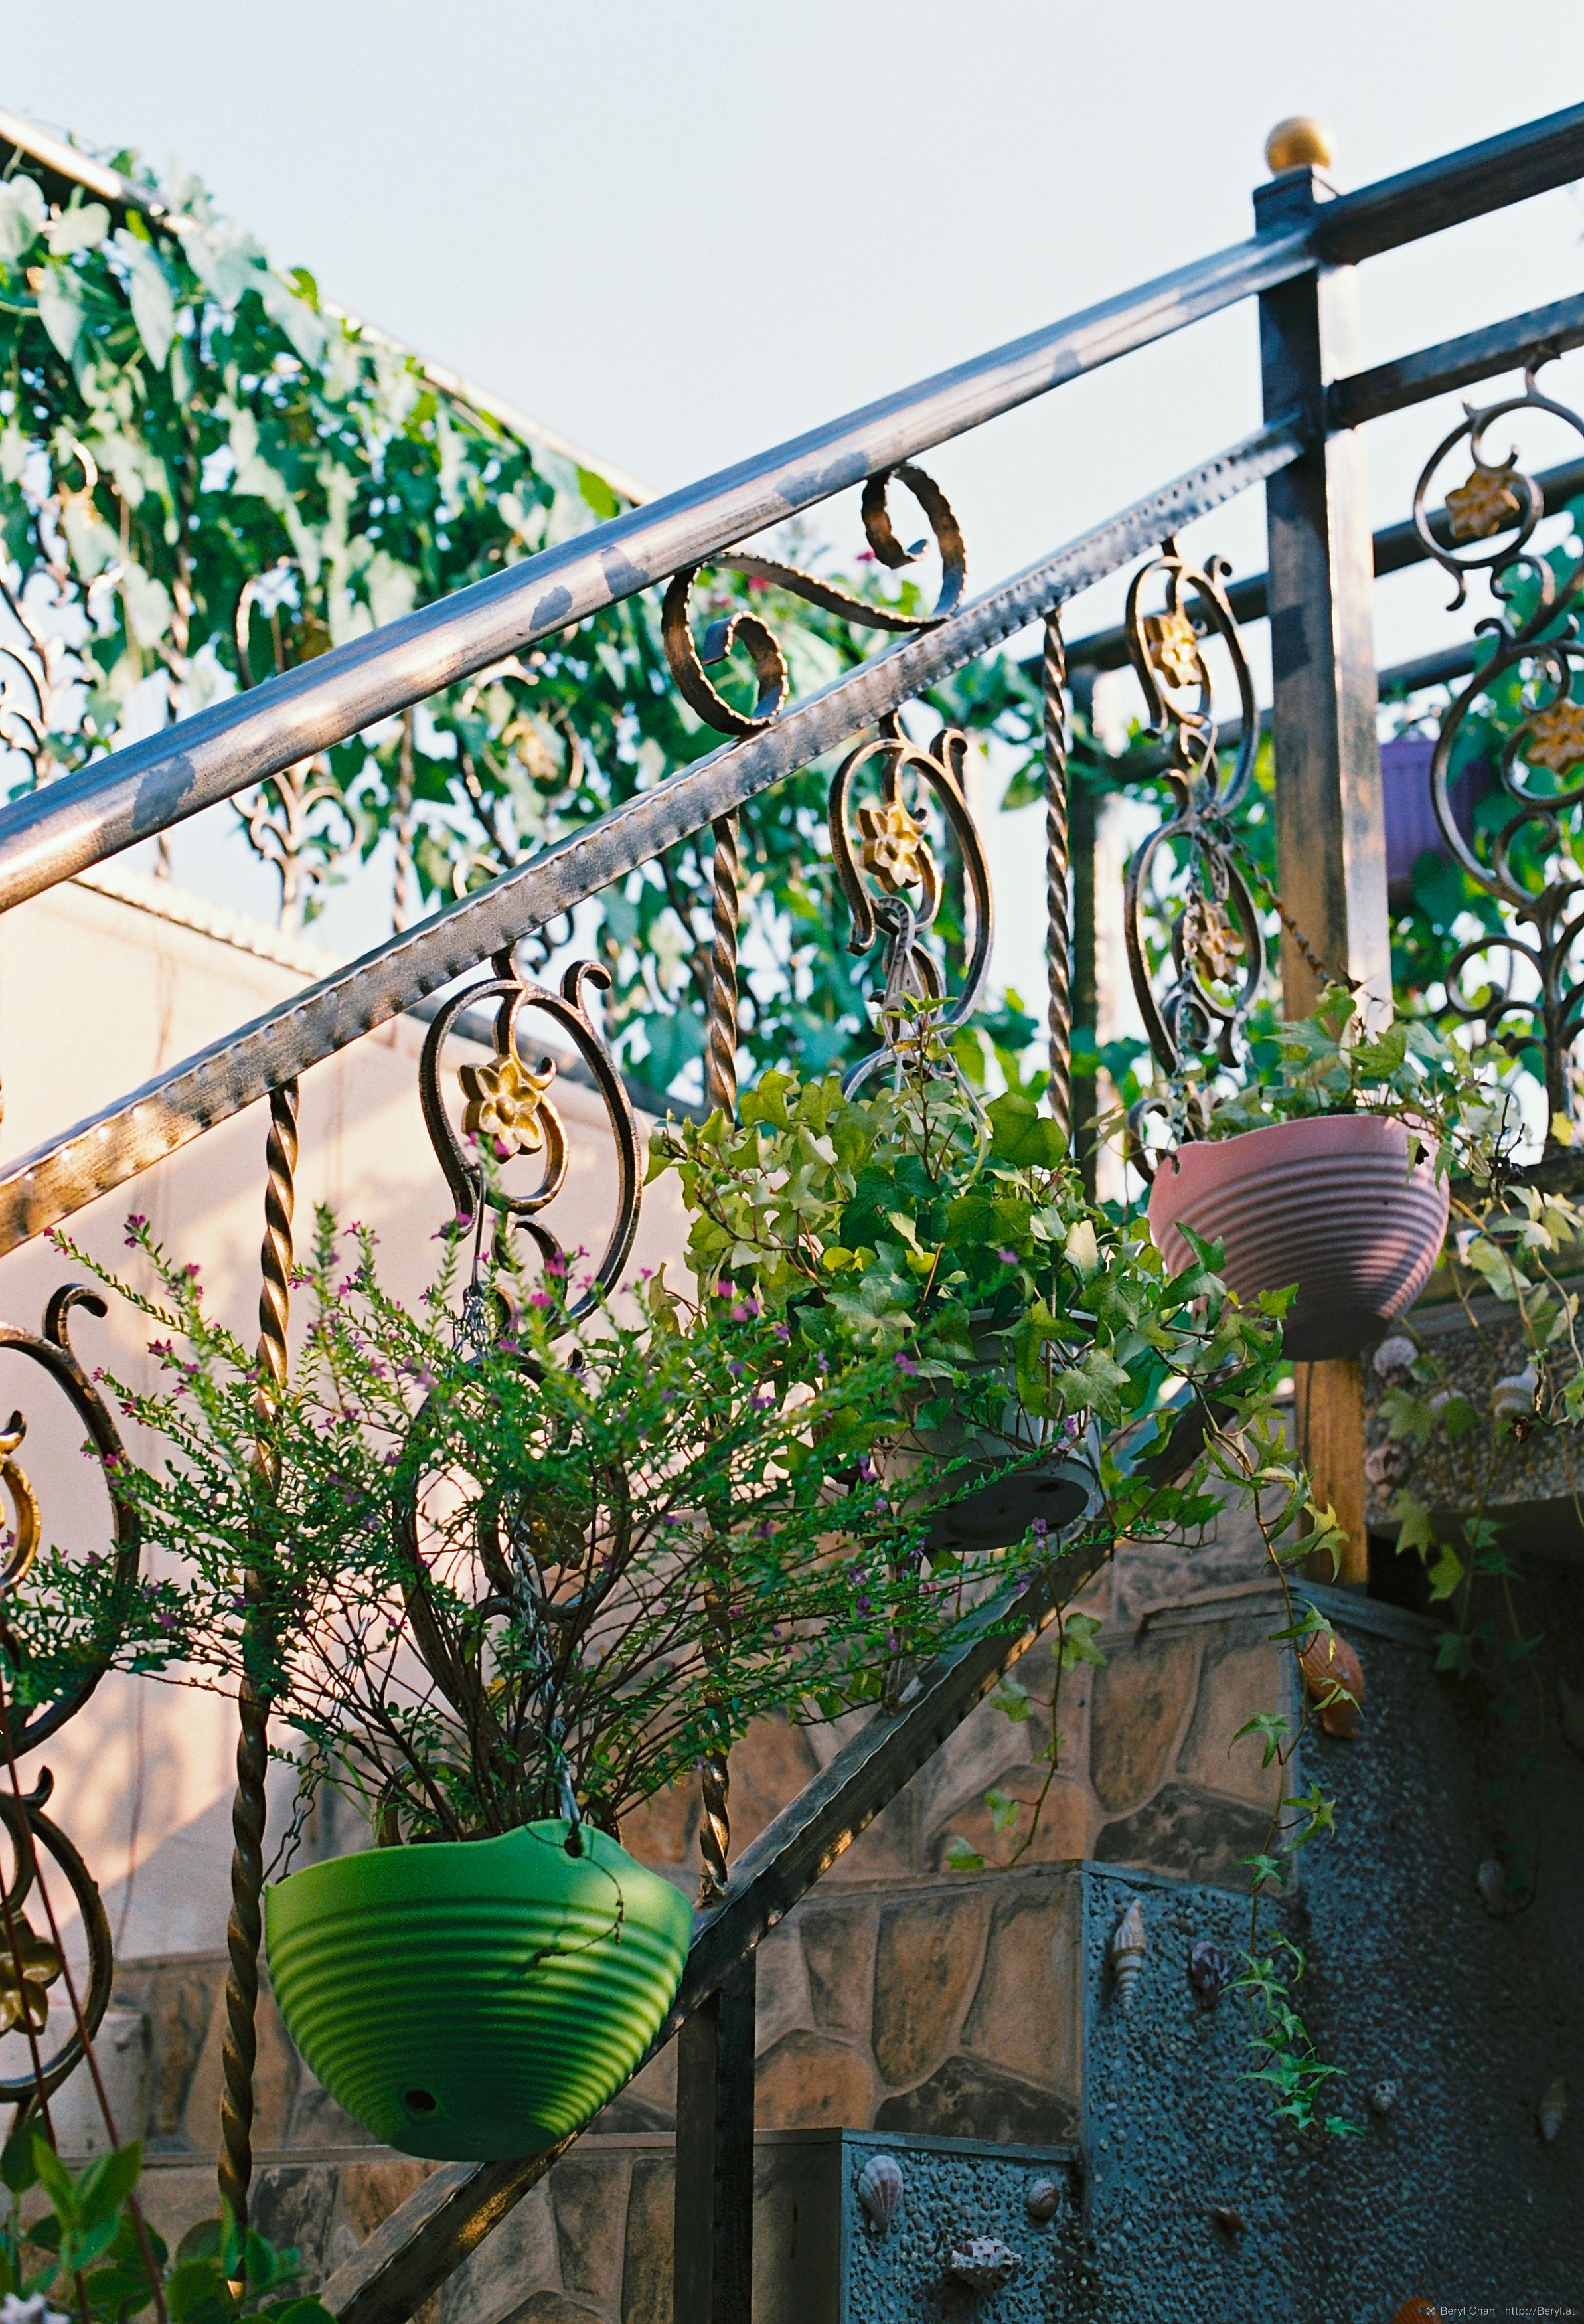
landscape, vintage, house, flower, window, film, balcony, fujifilm, green, jungle, color, nikon, garden, flora, greenery, sunny, stilllife, snapshot, yard, nikonfm2, 135, documentary, superia200, fujifilmsuperia200, outdoor structure